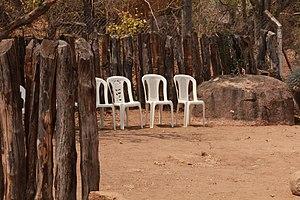
Au Botswana, la Kgotla est une sorte d'agora traditionnelle placée généralement au centre du village. Ce lieu sert de forum, de conseil de communauté et de cour de justice ; il est dirigé par le chef de village.